T-54/T-55 operators and variants

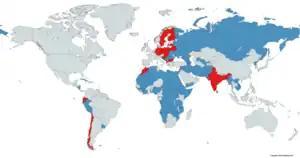
Map with T-54/T-55 operators

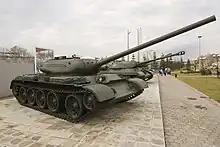
T-54-1 in Verkhnyaya Pyshma war museum in Russia.

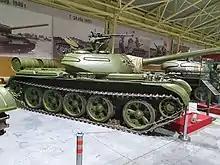
T-54-2 in Museum of National Military History in Russia.

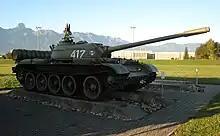
Ex-Polish T-54A at the Panzermuseum Thun in Thun, Switzerland.

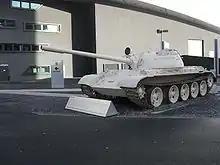
T-55 at the Imperial War Museum North, UK.

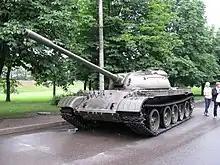
T-55A on the Poklonnaya Hill in Moscow, Russia.

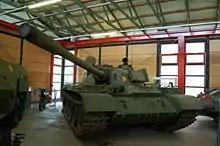
T-54AM at the German Tank Museum in Munster, Germany.

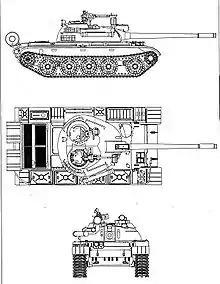
Schematic of a T-55A fitted with a laser rangefinder over the main gun.

Early on during the production T-55s were fitted with the TSh-2B-32P sight. Starting in 1970 T-55s were being armed at Uralwagonzavod with either a 12.7 mm DShK 1938/46 or KPVT loader's anti-aircraft heavy machine guns. These tanks were known as Model 1970, or sometimes T-55AM. KTD-1 or KTD-2 laser rangefinders and R-123 or R-123M radio sets were fitted to older tanks starting in 1974 (Model 1974). At the same time efforts were made to modernize and prolong the life of the drive train.